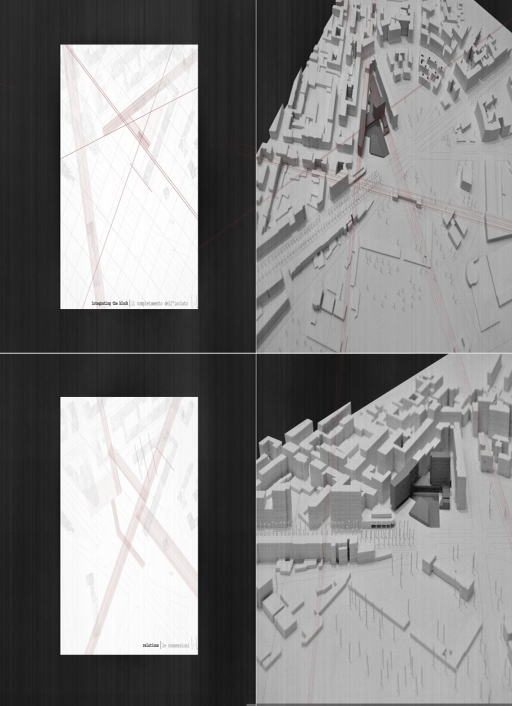
compositional schemes that guide the design